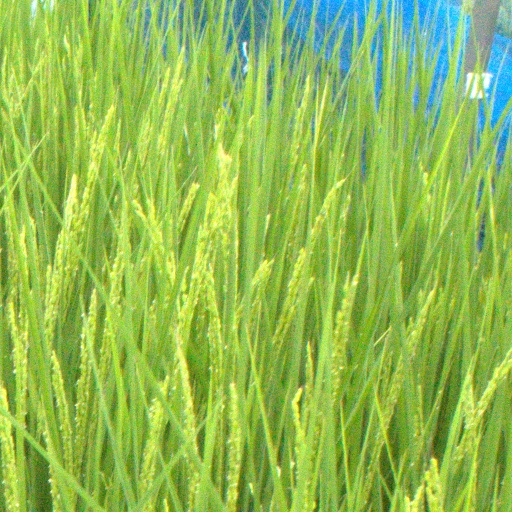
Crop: rice